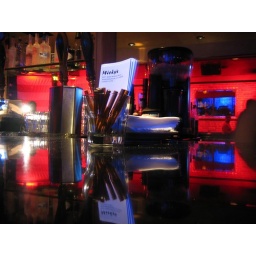
micky's in west hollywood, california. i found it interesting the bar had pencil and paper ready.